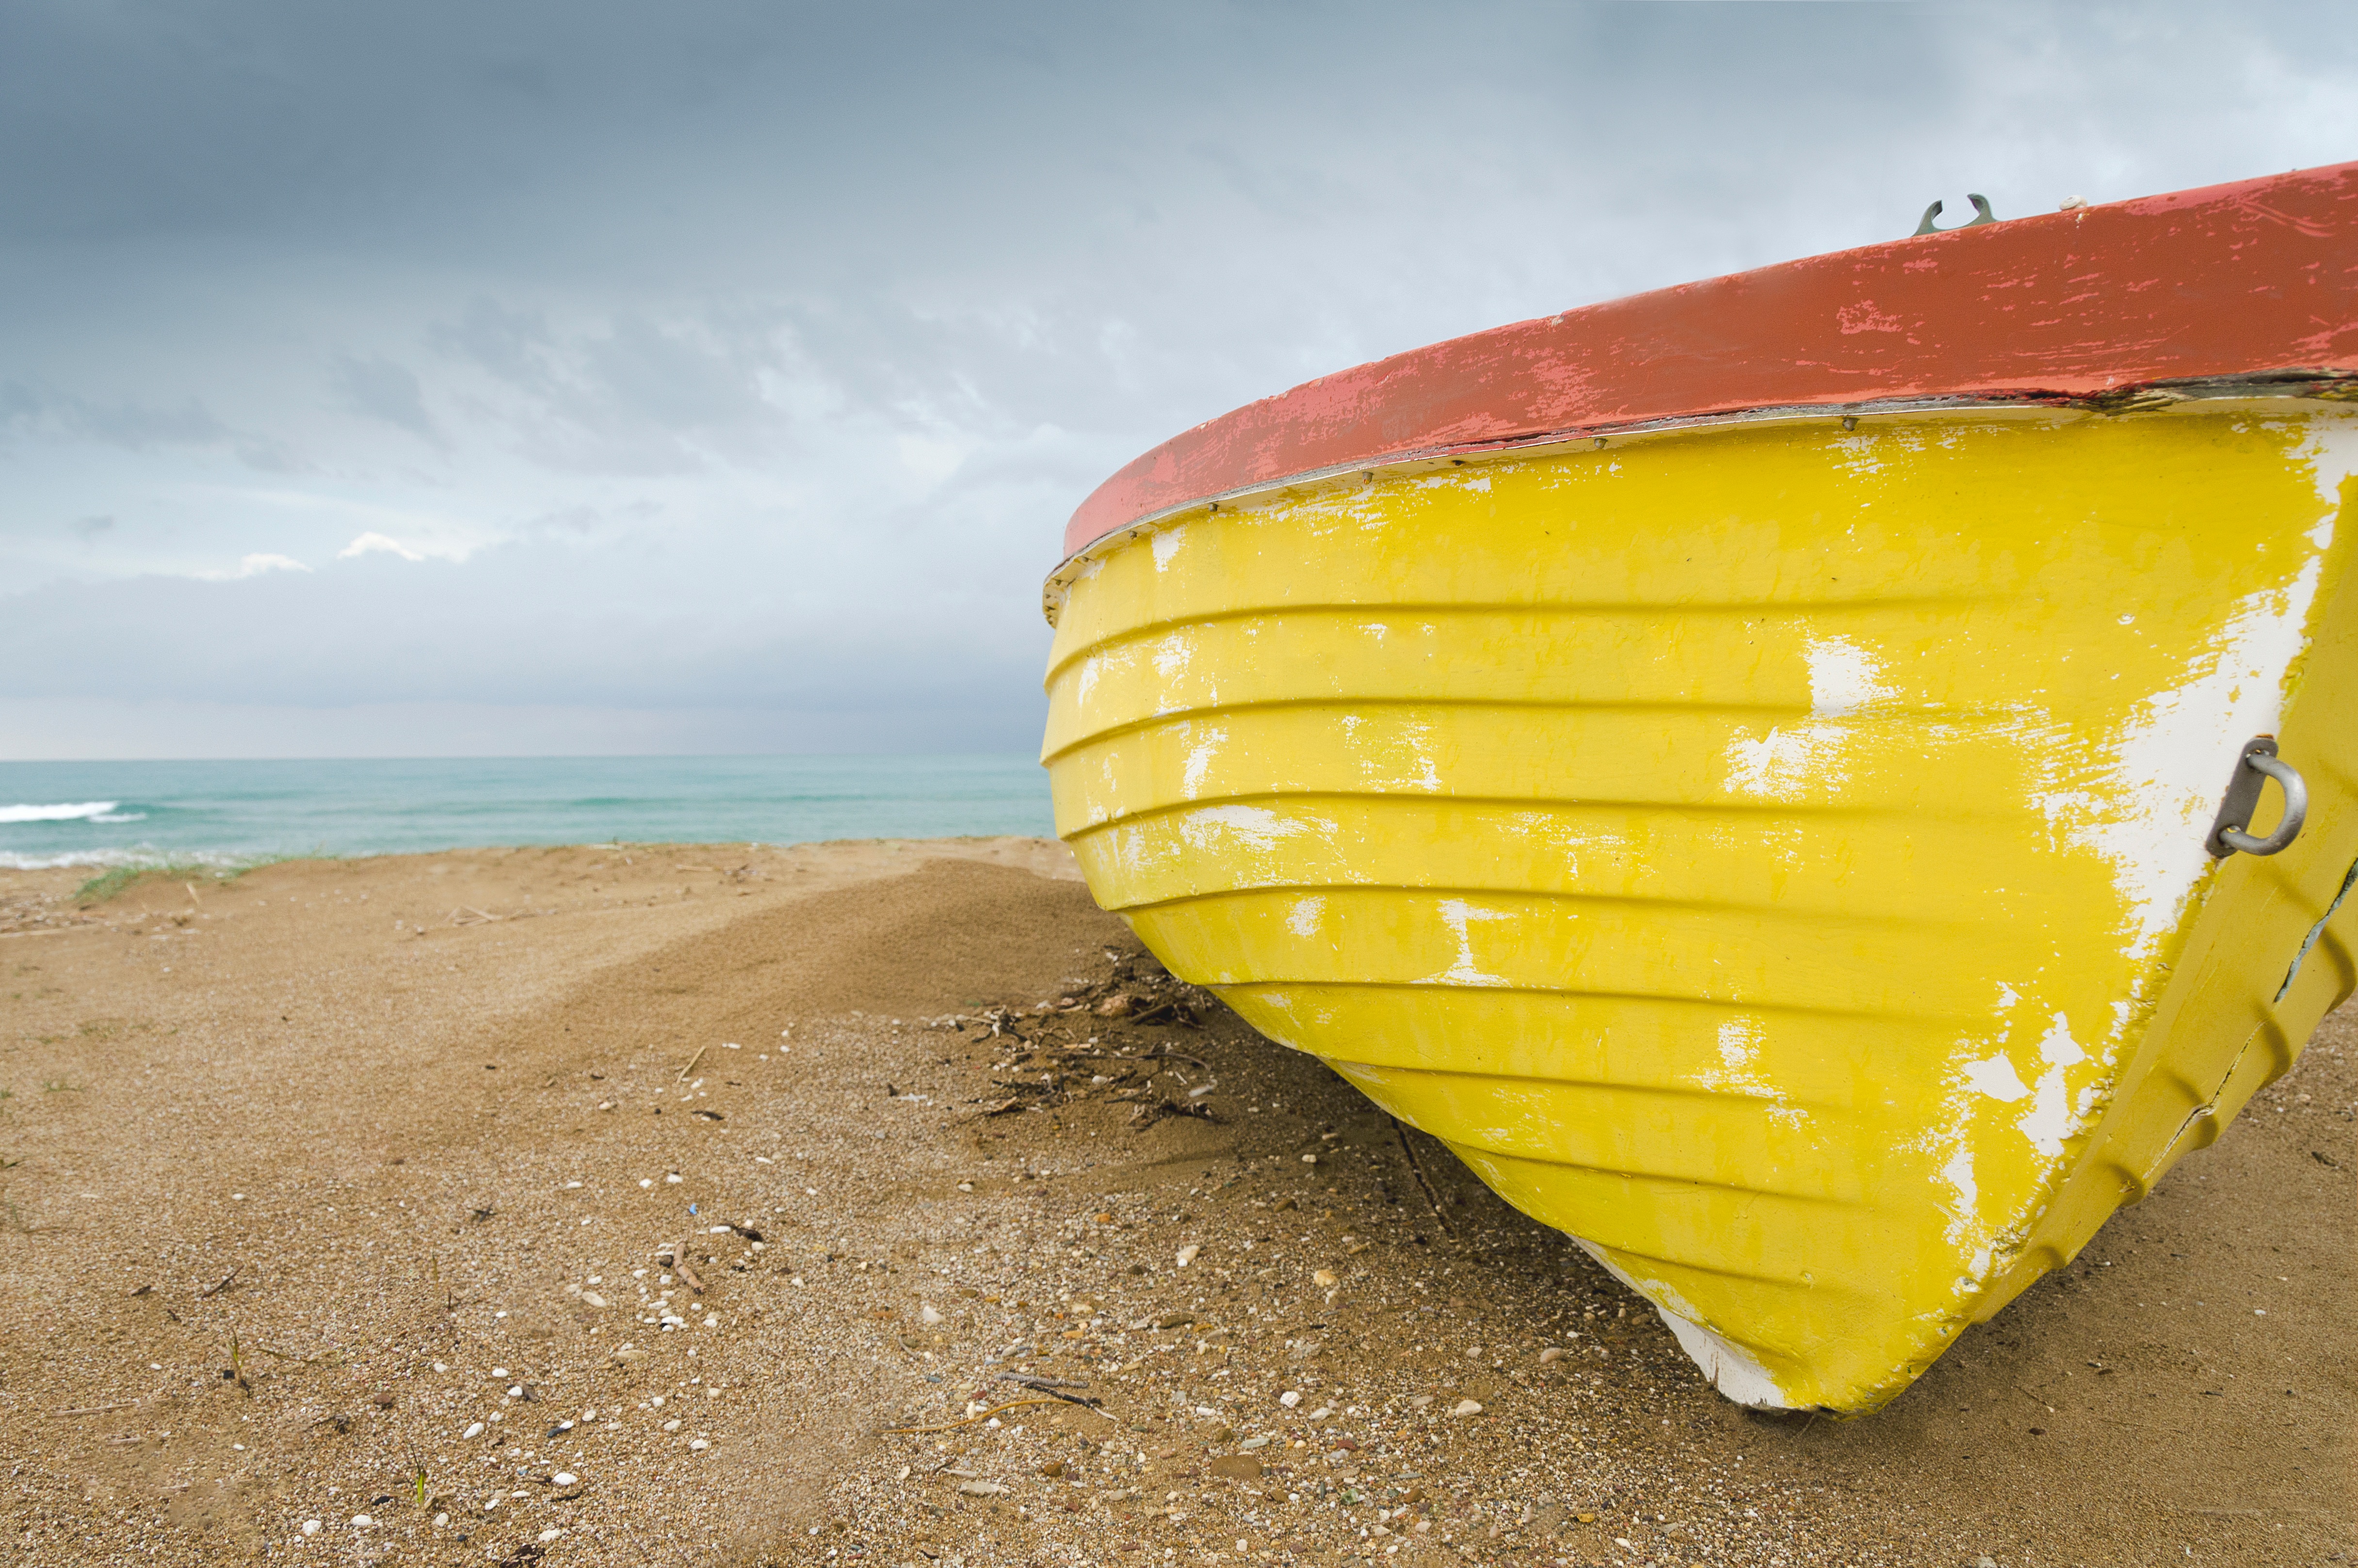
sea, sand, vehicle, surfboard, yellow, material, surfing equipment and supplies